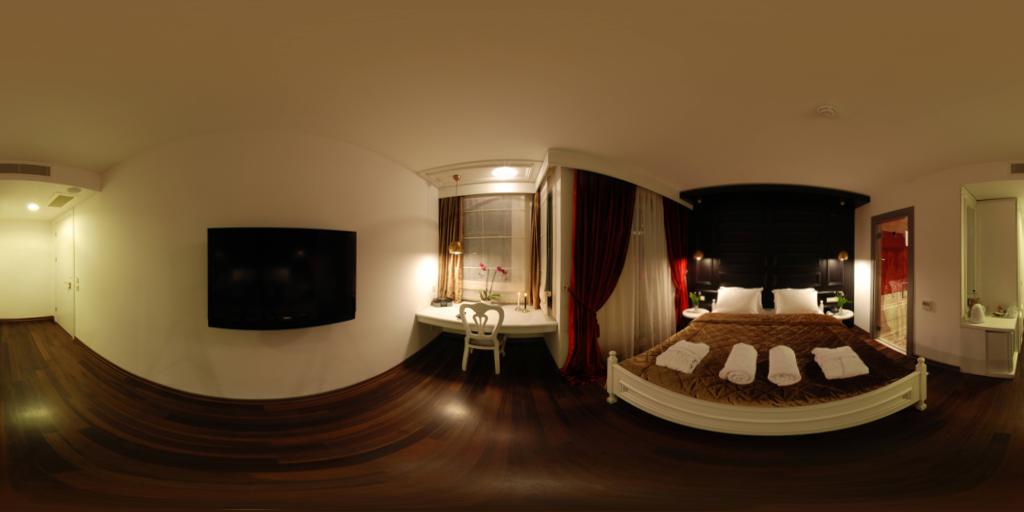
Referred object: the wall-mounted TV

Referred object: turn right to find the bed

Referred object: the TV opposite the bed